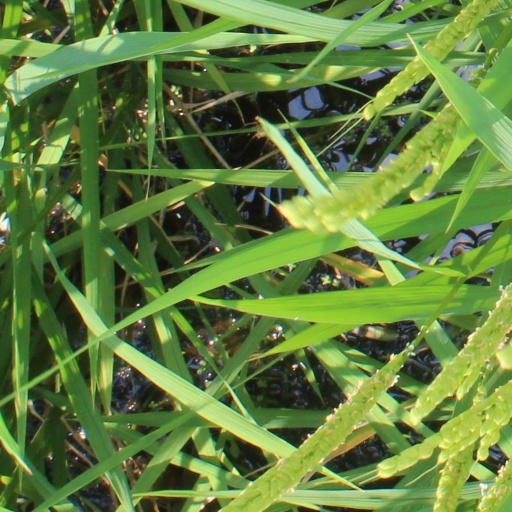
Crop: rice